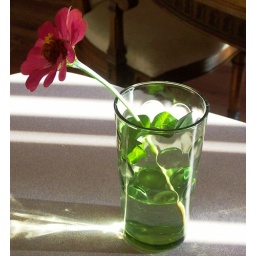
just dabbling, i liked how the light was reflecting through the water in the glass